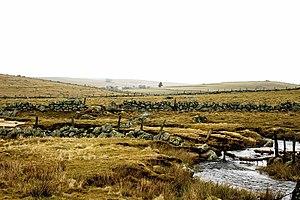
Le laguiole, parfois appelé fourme de Laguiole, est un fromage au lait de vache cru de la région de l’Aubrac. Il doit son nom au bourg de Laguiole dans le département de l'Aveyron. Son nom fait l'objet d'une appellation d'origine contrôlée depuis 1961.
"L’aubrac est une race bovine française originaire du plateau de l'Aubrac, dans le sud du Massif central. C'est une vache de taille moyenne, à la robe fauve avec les muqueuses, le toupet de la queue, le bout des cornes en lyre et le contour des oreilles noirs. Autrefois utilisée pour le travail, le lait et la viande. Aujourd'hui, c'est une race allaitante destinée à produire de la viande et du cuir. Les éleveurs l'apprécient notamment pour sa rusticité et ses qualités maternelles, qui lui permettent d'élever facilement ses veaux. Elle est souvent croisée avec des races typées ""viande"" comme le charolais pour améliorer la conformation de ceux-ci.
L'Aubrac est un haut plateau volcanique et granitique français situé dans le centre-sud du Massif central et aux confins des trois départements de l'Aveyron, du Cantal et de la Lozère. Il présente des ressemblances avec le Cézallier et on peut le rattacher comme lui aux hautes terres d'Auvergne. Il est bordé au nord-ouest par les monts du Cantal, à l'est par la Margeride et au sud par les plateaux calcaires des Grands Causses.